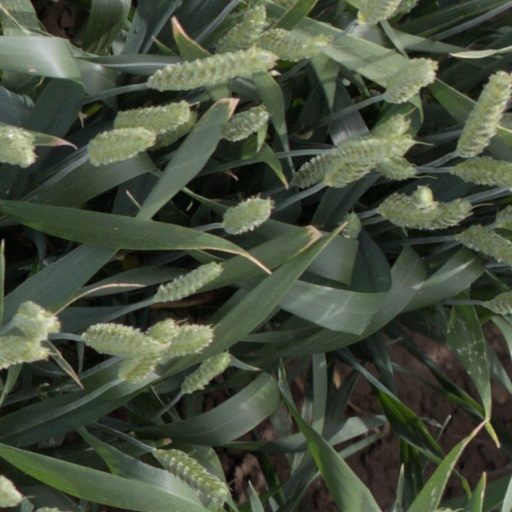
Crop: wheat